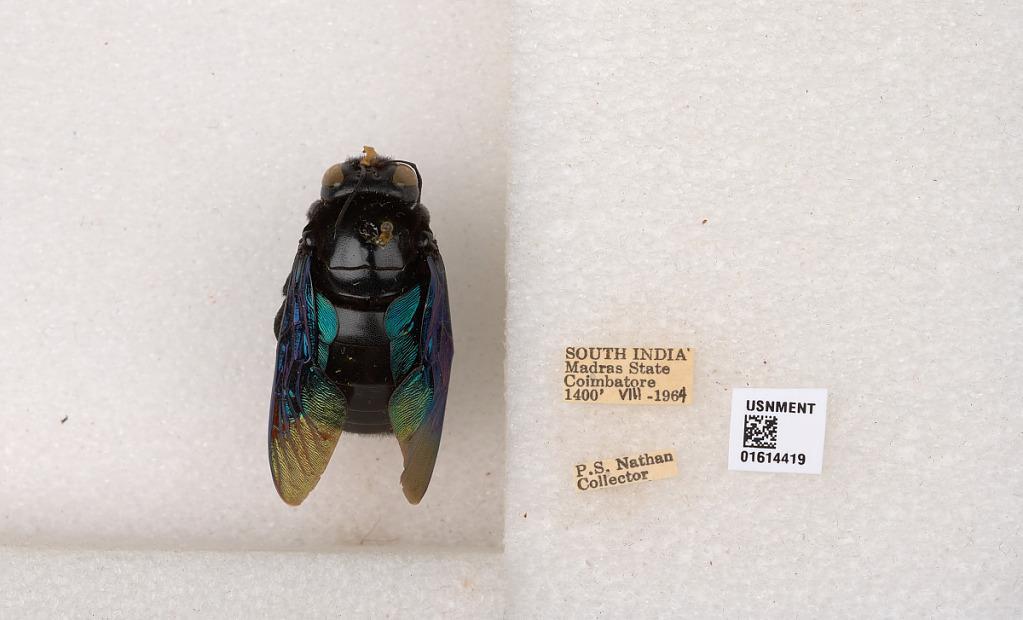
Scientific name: Xylocopa (Mesotrichia) tenuiscapa Westwood
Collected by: P. Nathan
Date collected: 1964-8-1
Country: India
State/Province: Tamil Nadu
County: Coimbatore
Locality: Coimbatore